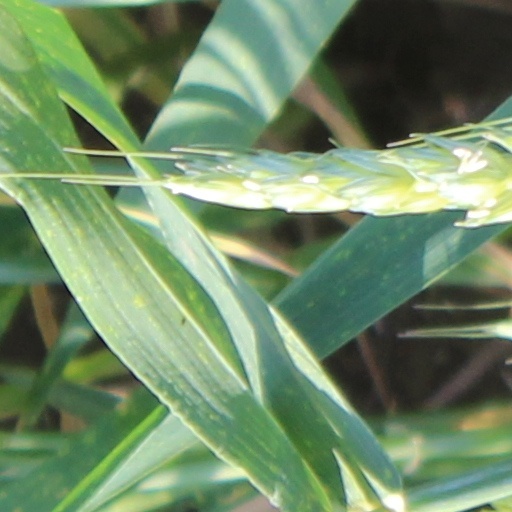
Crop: wheat